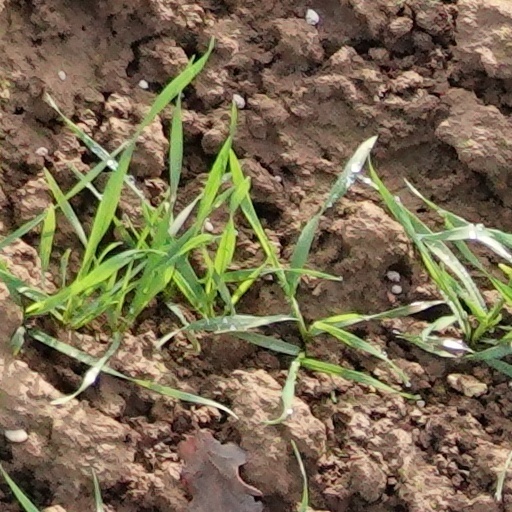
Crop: wheat